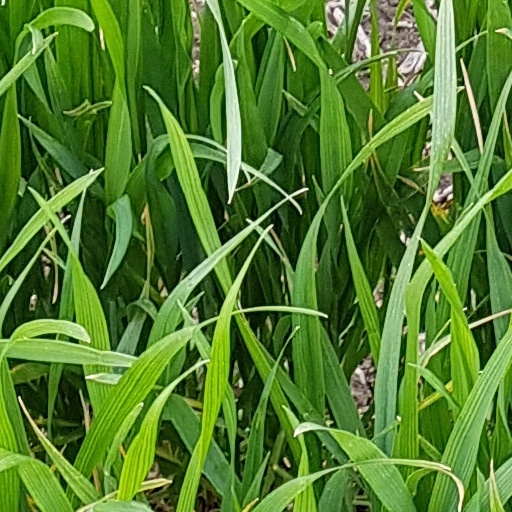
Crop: wheat